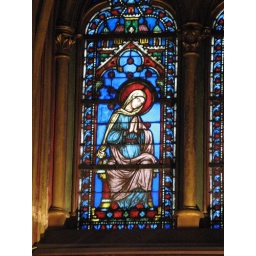
Stain glass window in Chapel Royale